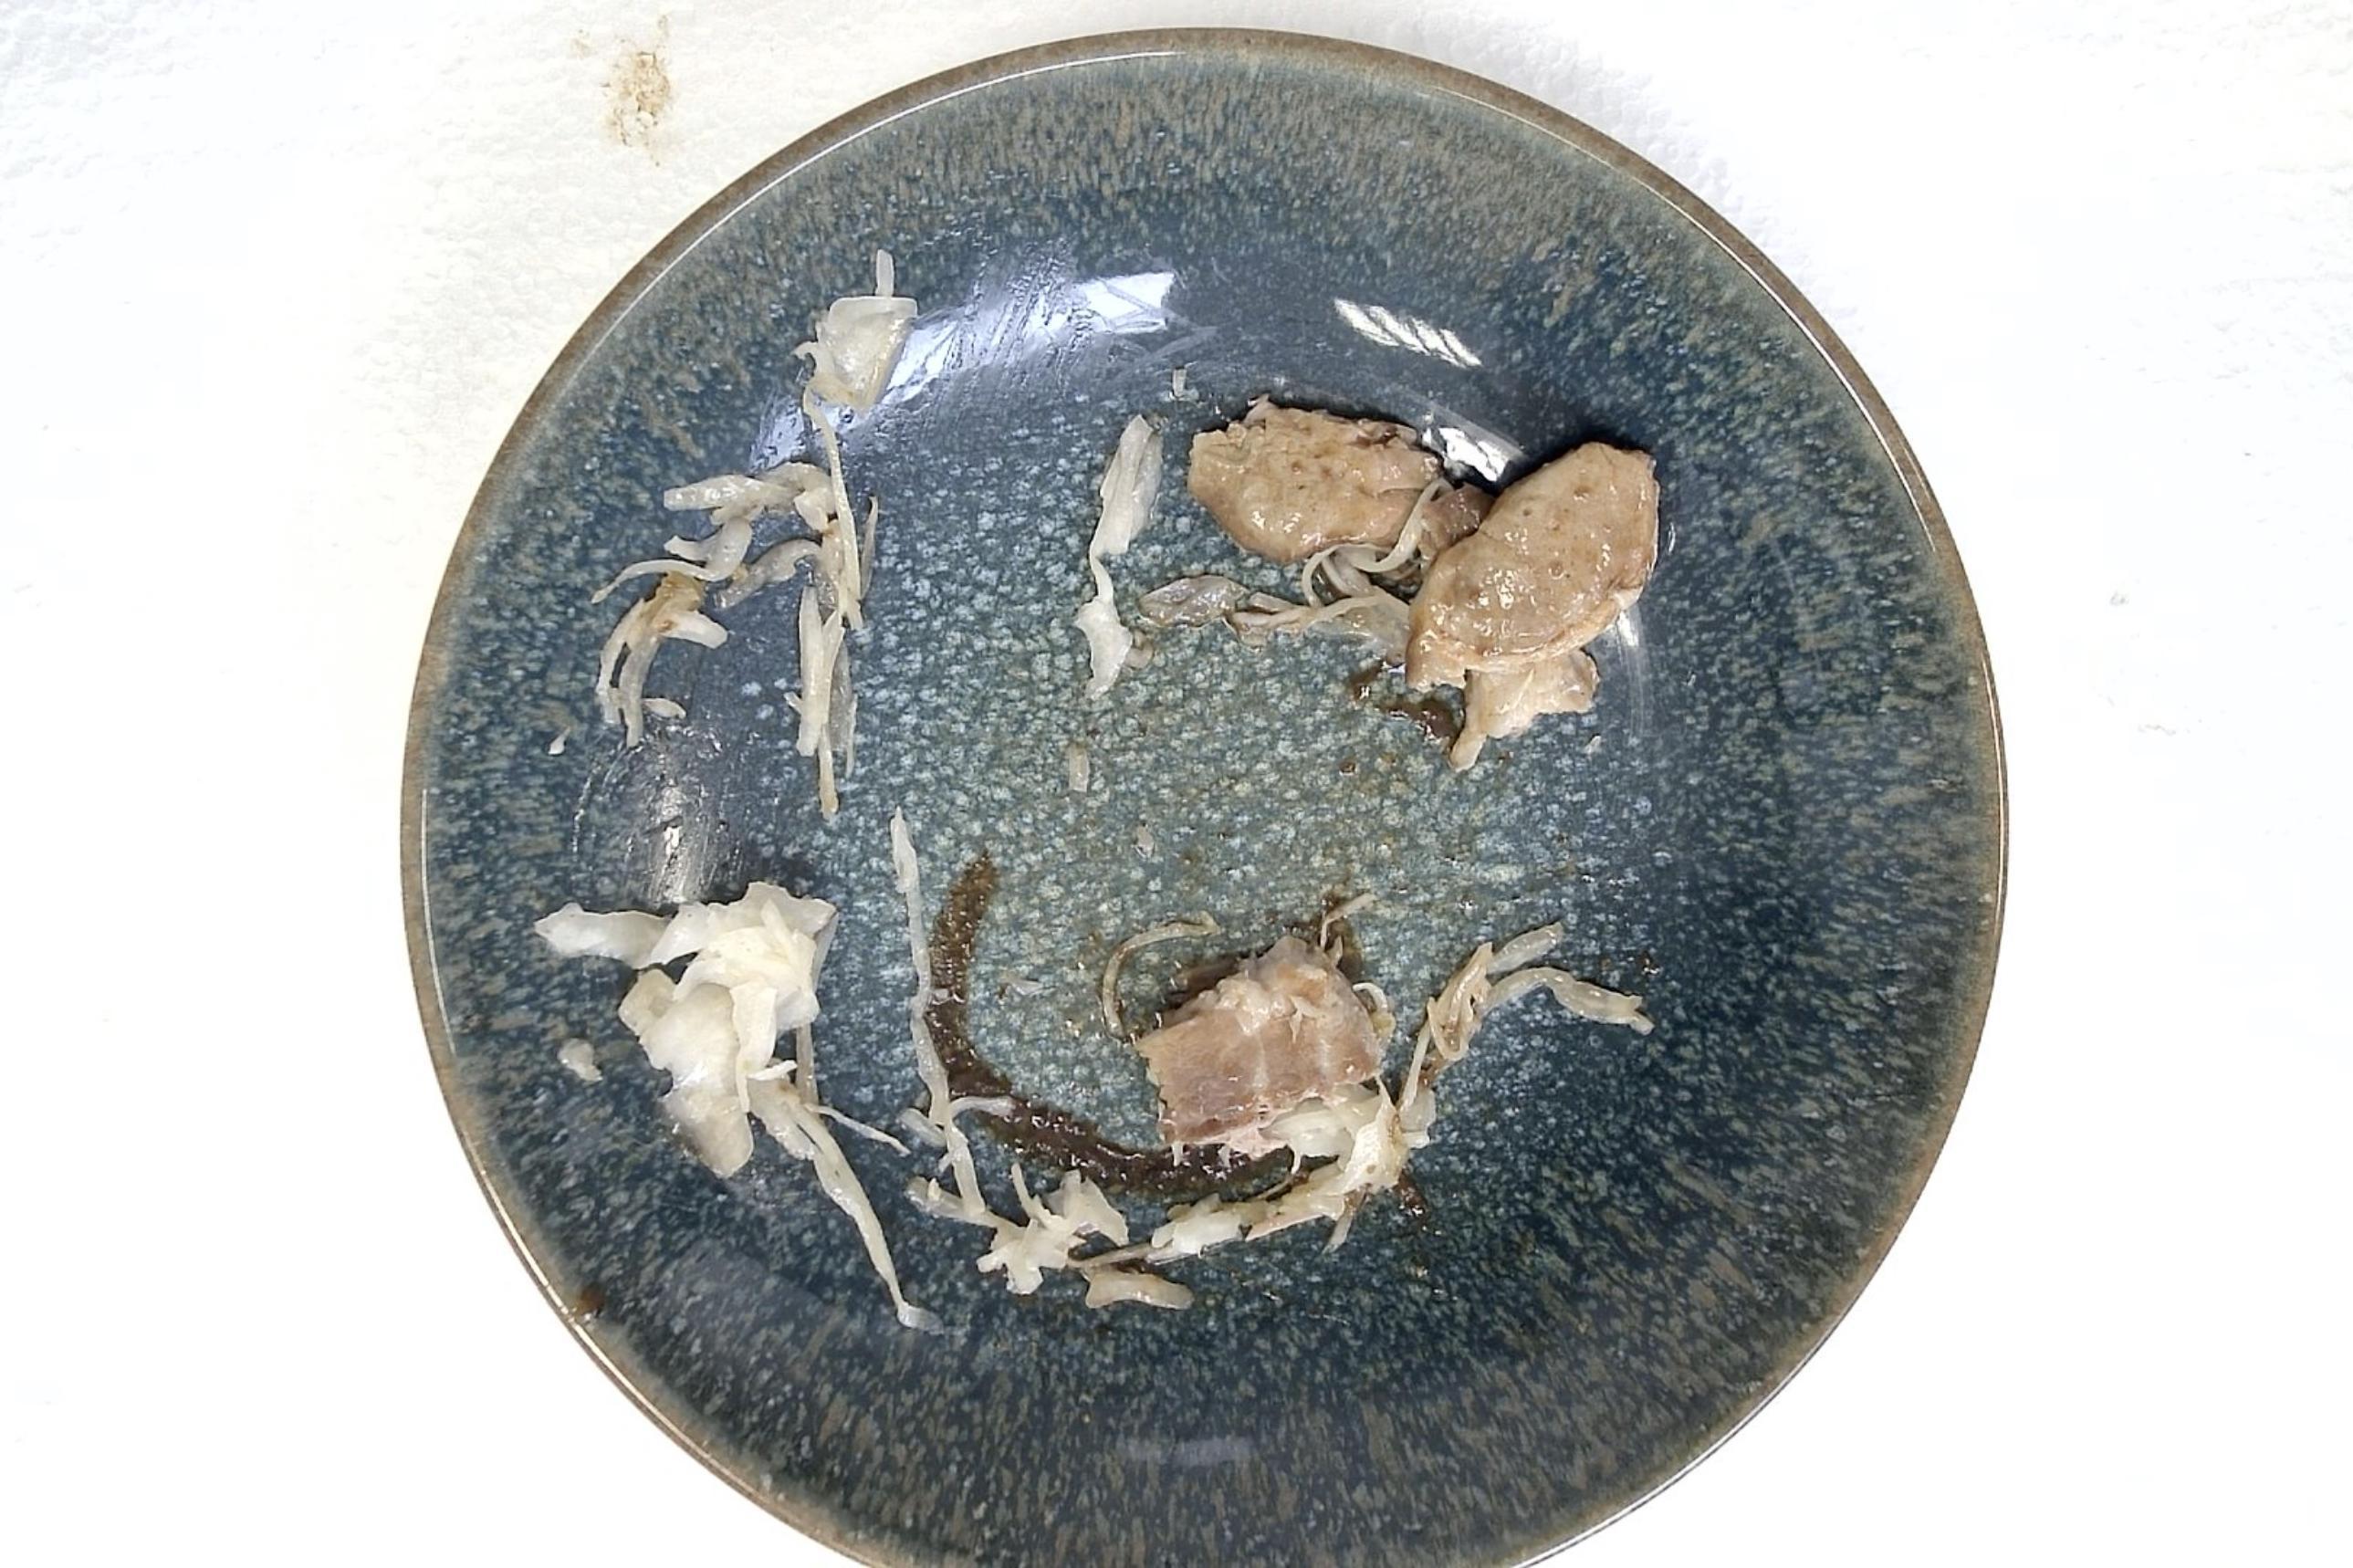
Dish: Schweinenackenbraten mit Sauerkraut , Kartoffeln , Braune Sauce
Portion size: Normale Portion
Ingredients: potatoes, sauerkraut, pork-neck-roast, brown-sauce
Weight as served: 355 g
Energy as served: 352.3 kcal (1.475,600 kJ)
Fat: 17.68 g (saturated: 5.62 g)
Carbohydrates: 26.3 g (sugar: 8.55 g)
Protein: 20.03 g
Salt: 4.44 g
Weight after return: 0 g
Energy after return: 0 kcal